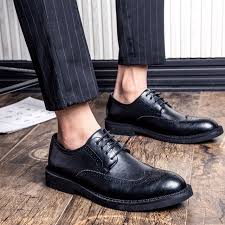
Label: Brogue